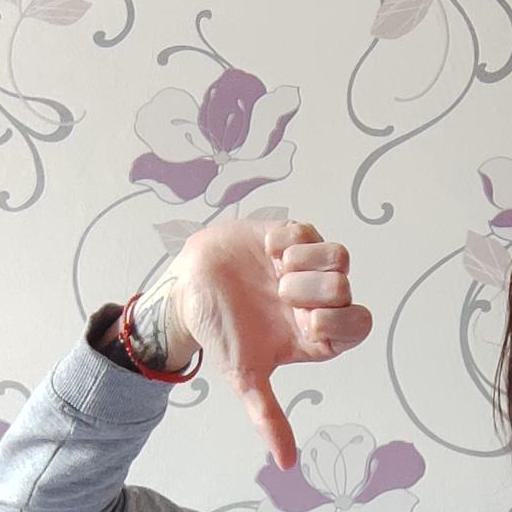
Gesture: dislike